Thomas Stapleton (paediatrician)

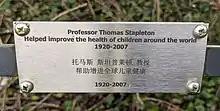
Memorial bench, Lane End, near High Wycombe

He died at home on 15 November 2007. He had been unmarried and had no children, and bequeathed much of his estate to fund the continued hosting of further overseas researchers. Obituaries were published in "The Times", the "British Medical Journal", "Medical Journal of Australia", and the Herald-Sun News-Pictorial in Melbourne. The latter said he had had access to world leaders including Indira Gandhi, Mao Zedong and Yakubu Gowon.